Nólsoyar Páll

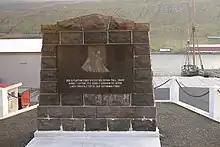
Memorial at Fløtan Fríða in Vágur to the building of there by Nólsoyar Páll and others

Nólsoyar Páll almost succeeded in opening the Faroes to direct trading over half a century early, although most of his inspiration was posthumous. His ideas, and the training he provided to Faroese in ocean-going sailing began the development of deep-sea fishing, which later brought the islands prosperity; Klaksvík, where he lived and hauled up for the winter, has become one of the fishing ports. He was an exemplary patriot and has become a national hero. In his poem "" (The Return of Nólsoyar Páll), Janus Djurhuus wrote of his voyage home, drawn by Beinisvørð, symbolising the independent islands.